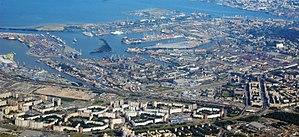
Le développement architectural de Saint-Pétersbourg avant 1917, et particulièrement celui de son centre historique, a permis de former un complexe métropolitain des plus importants du XVIIIᵉ siècle au XXᵉ siècle. Sur le territoire de la Russie, Saint-Pétersbourg est devenue la première grande ville moderne sur le territoire de l'Europe, la capitale la plus jeune qui soit.